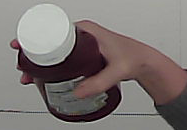
Product: heinz_ketchup